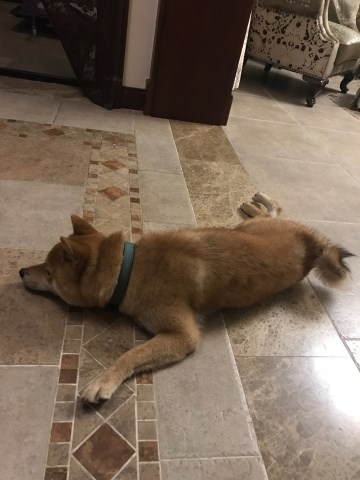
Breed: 1043-n000001-Shiba_Dog